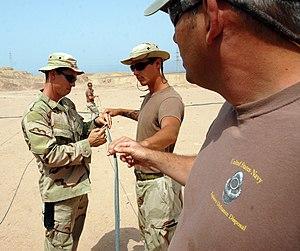
Le cordon détonant ou cordeau détonant est un tube en plastique mince et souple rempli de tétranitrate de pentaérythritol. Avec une vitesse d'explosion du PETN d'environ 8,4 kilomètres par seconde, toute la longueur du cordon détonant semble exploser instantanément. Il s'agit d'une mèche ultra-rapide qui explose, plutôt qu'elle ne brûle, et qui est adapté pour faire détoner des explosifs puissants, généralement du tétranitrate de pentaérythritol.